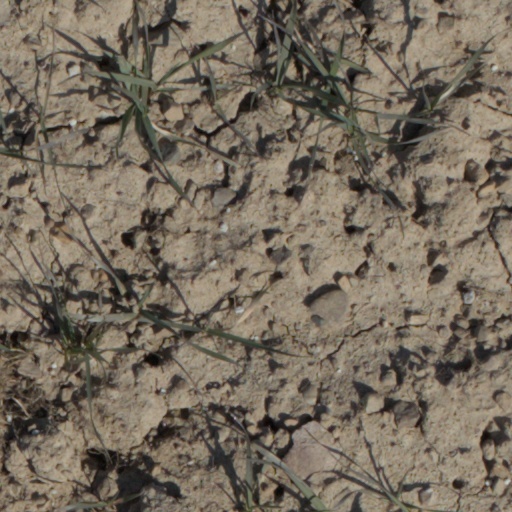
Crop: wheat